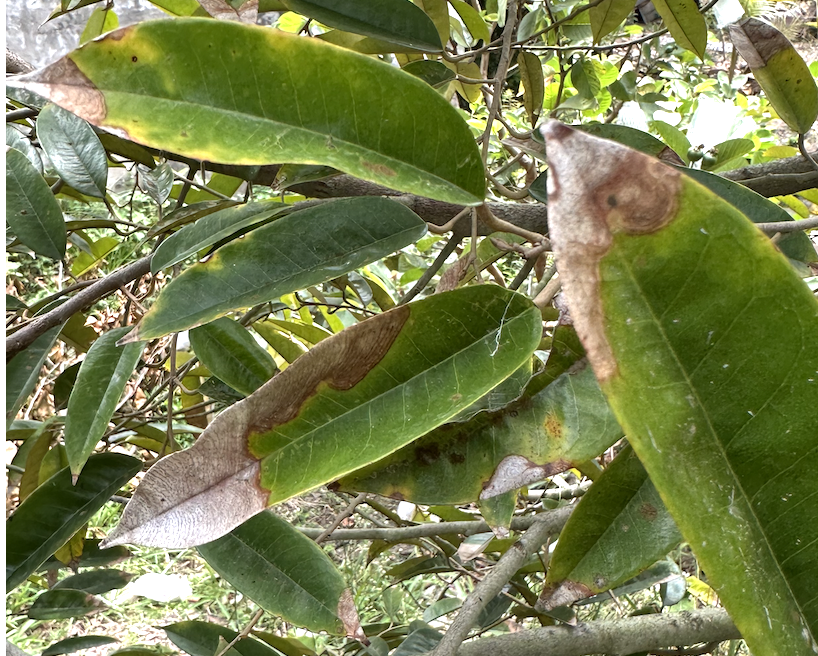
Label: anthracnose_disease